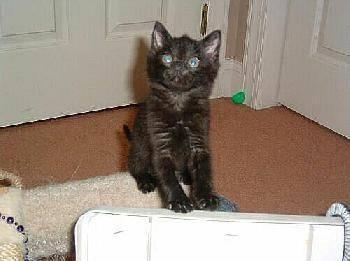
cat